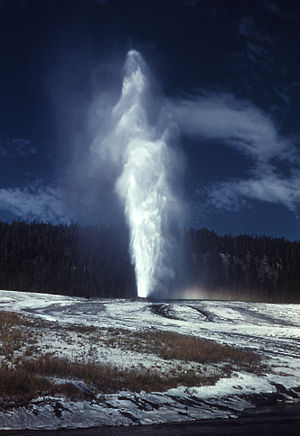
Upper Geyser Basin
Beehive Geyser.
Upper Geyser Basin er et område med mange gejsere og varme kilder i Yellowstone National Park i Wyoming, USA. Området, der er ca. 5 km² i udstrækning, har den højeste koncentration af geotermiske forekomster i hele parken. Disse omfatter såvel gejsere som fumaroler og varme kilder. Upper Geyser Basin ligger omkring 60 kilometer nord for den sydlige indgang til nationalparken langs randen af Yellowstones caldera. Fem af de større gejsere i området har et forudsigeligt udbrudsmønster, og parkbetjentene i parken forsøger at forudsige deres udbrud. Det drejer sig om gejserne Old Faithful, Castle Geyser, Grand Geyser, Daisy Geyser og Riverside Geyser.